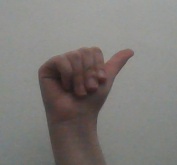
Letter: dhad